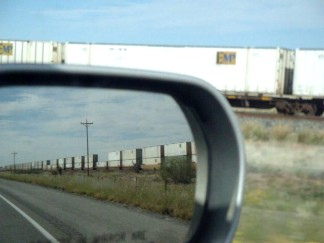
A car's passenger side mirror reflects the image of a long freight train.